Mosquito-borne disease

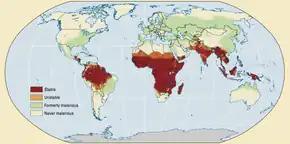
Prevalence of malaria in 2009.

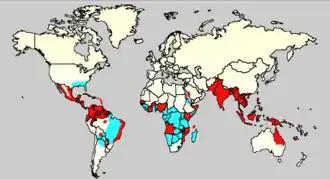
"A. aegypti" only and dengue distribution in 2006.

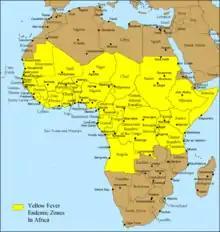
Endemic range of yellow fever in Africa (2005)

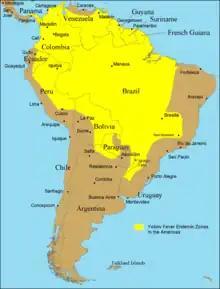
Endemic range of yellow fever in South America (2005)

Mosquito-borne diseases or mosquito-borne illnesses are diseases caused by bacteria, viruses or parasites transmitted by mosquitoes. Nearly 700 million people contract mosquito-borne illnesses each year, resulting in more than a million deaths.